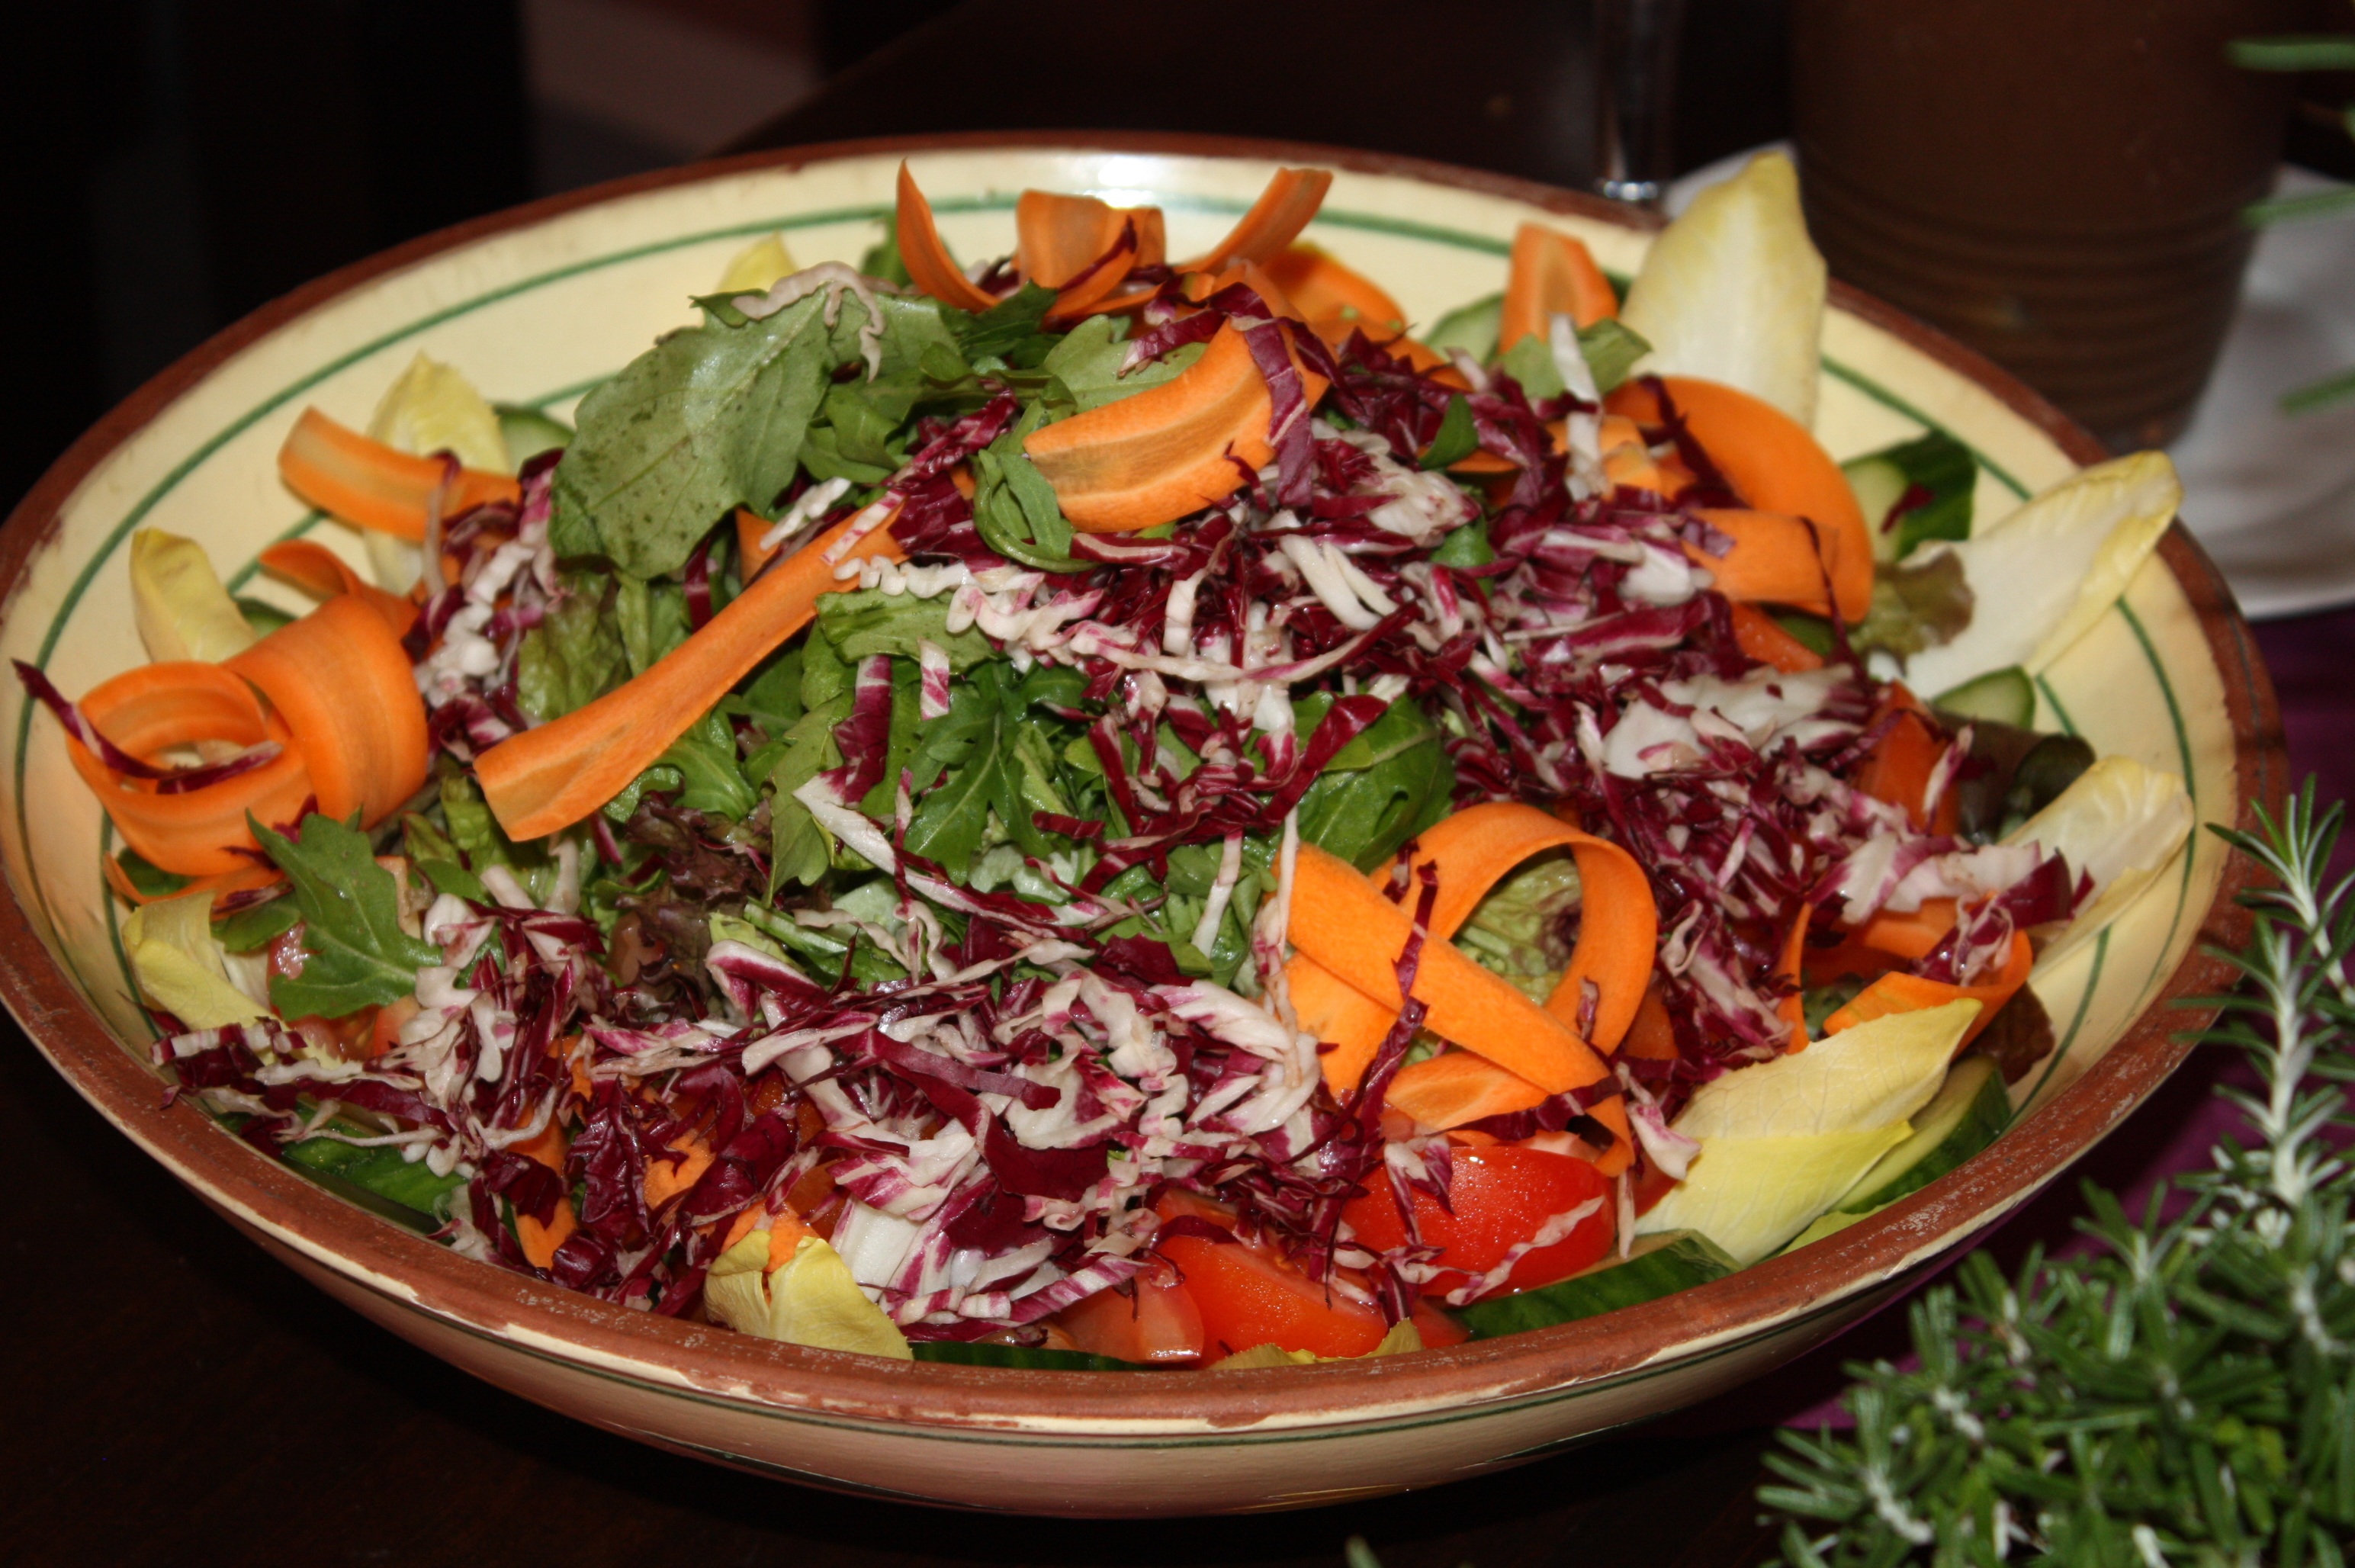
restaurant, feed, dish, meal, food, salad, produce, vegetable, healthy, eat, meat, cuisine, delicious, tasty, vegetarian, vitamins, frisch, gastronomy, supper, appetizing, salad bowl